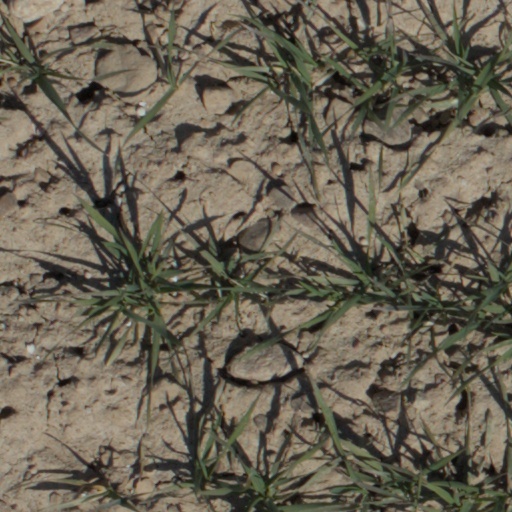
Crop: wheat